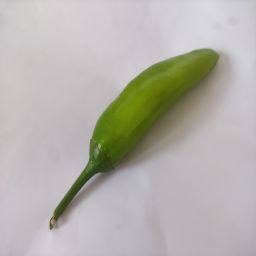
Crop: New Mexico Green Chile
Quality: Unripe